Fabrizio Brienza

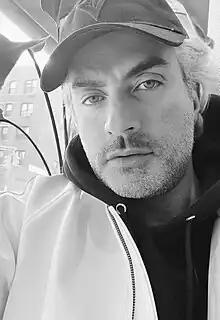

Fabrizio Brienza (born September 19, 1969) is an Italian model and actor based in New York City, United States.